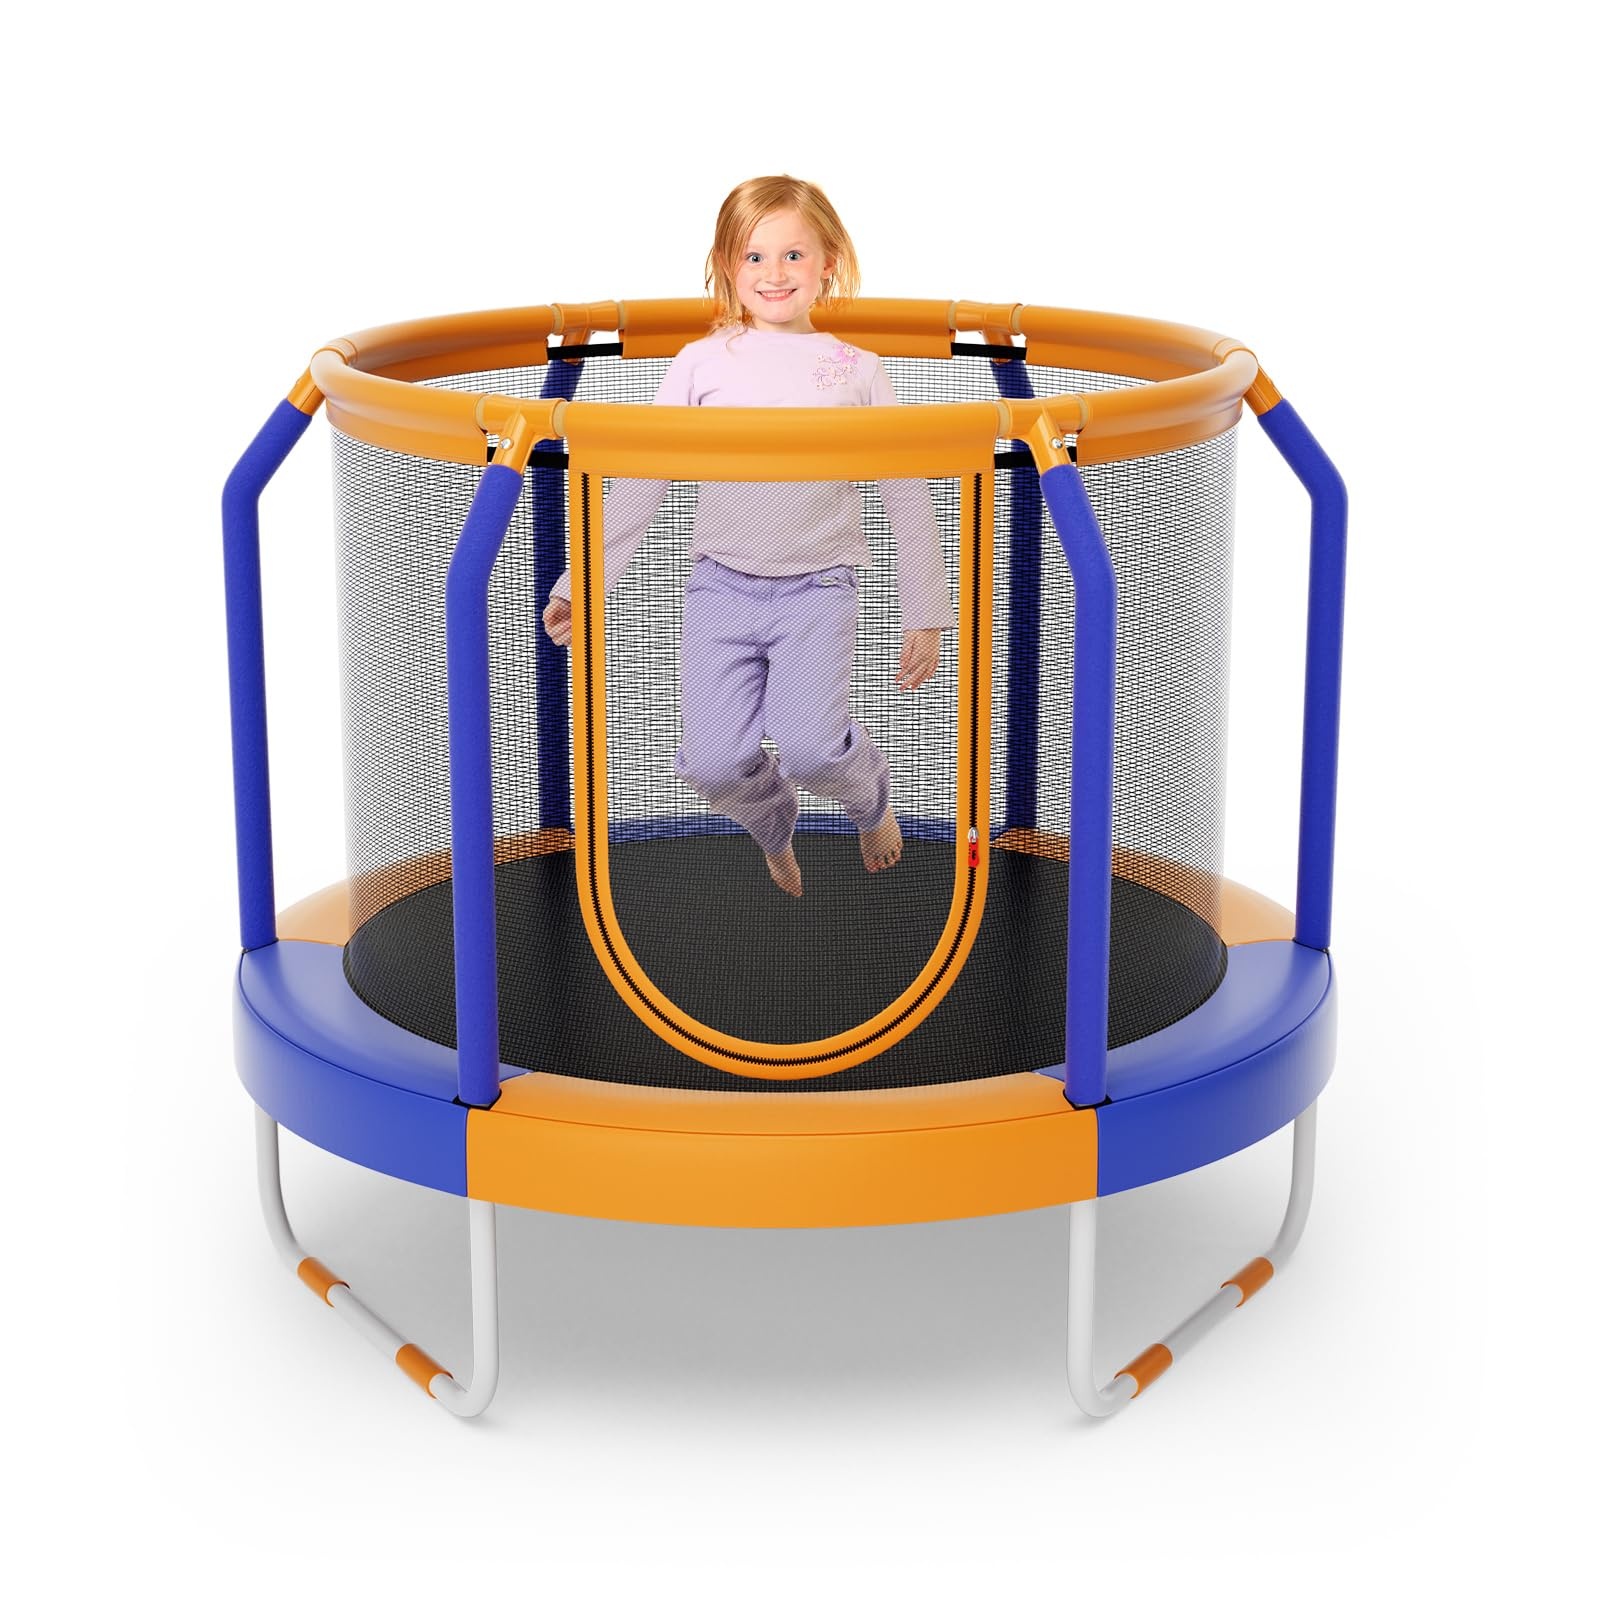
HONEY JOY Mini Trampoline with Enclosure
Unique anti-collision design with a safety distance of 5cm Reinforced double-layer structure for additional steadiness 3 U-shaped metal legs with non-slip mat for overall stability Elastic jumping mat and bungees for a good bouncing experience 360° all-around enclosure net and no-gap design for secure use High-density enclosure net with secure two-way zipper for safety Soft EPE foam and child-friendly details for security Waterproof protective cover for worry-free cleaning Beneficial to bone growth, motor skills and physical fitness Perfect gift for boys and girls who are 3-6 years old Specifications Materials Metal, PP, EPE, PE Product Dimension 120 x 120 x 100 cm (L x W x H) Size of Zipper Door 36 x 59 cm (W x H) Diameter of Jumping Mat 100 cm Height of Enclosure Net 65 cm Net Weight 9 kg Max Weight Capacity 45kg(Dynamic); 120kg(Static) Suitable Ages 3-6 Years Old Description: Allow you kids to jump happily and grow healthily with this small trampoline!Supported by heavy-duty metal pipes, the kids trampoline is built for steadiness. Besides, the top rail layer, along with the jumping mat layer, reinforces overall stability. The foam padded poles are away from the enclosure net, which permits the kid to jump without bumping the poles. Moreover, the external zipper and seamless design also create a safe environment for your kid. The high-resilience jumping mat and bungees provide the toddler with an unparalleled bouncing experience. Through jumping, the kid can release his/her energy and boost his/her motor skills. Features: Safety Comes First: With a safety distance of 5cm between the net and poles, the kids trampoline boasts an innovative safety design that avoids injuries to children due to accidental collisions. What's more, the seamless design protects the child from getting stuck for enhanced security. Stable Construction : This toddler trampoline features a double-layer structure and 3 U-shaped metal legs, which ensure overall steadiness. More importantly, the reinforced connections as well as the anti-slip foot pads greatly increase stability. The mini trampoline is reliable. Enjoy Bouncing & Fun : Thanks to the wear resistant and breathable PP jumping mat, the child is able to jump for hours. The 100,000 bouncing tests and 5000 hours of UV test promise durability. Additionally, not like the harsh springs, the silent elastic bungees prevent hurting the kid's delicate skin. Ideal Present for Kids: The kids trampoline has a cute appearance that appeals to little ones a lot. Your child will release his/her energy by fun jumping. Also, jumping is conducive to promote bone growth, cultivate motor skills and enhance physical fitness. You can enjoy parent-child time while keeping an eye on the kid. Hassle-free Assembly : Coming with complete parts and accessories, this recreational trampoline can be put together without much difficulty. Additionally, the step-by-step user's manual with clear pictures offers help during assembly. Package Includes： 1 x Toddler Trampoline 1 x Instruction
Brand: BABYJOY
Category: Toys & Games > Outdoor Play Equipment > Trampolines